Tonalite–trondhjemite–granodiorite

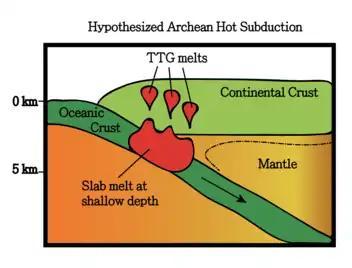
Hypothesized Archean hot subduction induced Archean TTG generation model. The heavier oceanic crust sinks into the lighter mantle. The subducting slab is young and hot, thus when it is heated, it partially melts to generate TTG magmas, which rise and intrude into the continental crust. Light green: continental crust; dark green: oceanic crust; red: TTG melts; orange: mantle. Modified from Moyen & Martin, 2012.

Geochemical similarity shared between TTGs and adakites have long been noted by researchers. Adakites are one type of modern arc lavas, which differ from common arc lavas (mostly granitoids) in their felsic and sodic nature with high LREE but low HREE content. Their production is interpreted to be the partial melting of young and hot subducting oceanic slabs with minor interaction with surrounding mantle wedges, rather than mantle wedge melts like other arc-granitoids. Based on geochemical features (e.g. Mg, Ni, and Cr contents), adakites can be further divided into two groups, namely high SiO adakites (HSA) and low SiO adakites (LSA). It was then noted that the Archean TTGs were geochemically almost identical to high silica adakites (HSA), but slightly different from low silica adakites (LSA).